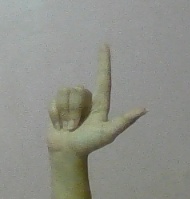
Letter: laam